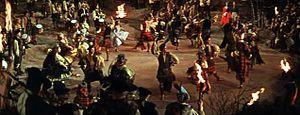
Brigadoon est un film musical américain réalisé par Vincente Minnelli, sorti en 1954. Le film est l'adaptation cinématographique de la comédie musicale éponyme d'Alan Jay Lerner et Frederick Loewe, créée en 1947.